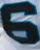
Number: 6